History of the Serbian Air Force

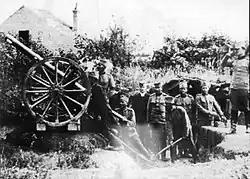
Anti-aircraft field gun "Schneider M-907" near Belgrade, 21 July – 3 August 1915

Serbia formed on 8 June 1915 one of the first air defense and air warning units in the world. This was due to the massive onslaught of German and Austro-Hungarian aircraft. The first airplane shot down by ground fire unit in World War I happened over skies of Serbia. During the German air attack on city of Kragujevac on 30 September 1915, air defense artillerist Radivoje-Raka Lutovac from "Tanasko Rajić" Regiment, shot his first hit, by his artillery modified gun, a Farman airplane with two crew members. Without any sophisticated cannon sights, he was aiming through the bore of his gun.